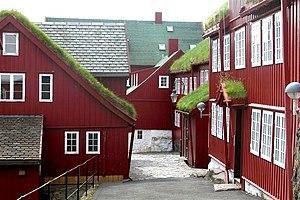
Un toit de gazon, parfois appelé toit de tourbe, est un type de toiture végétale traditionnel scandinave, composé de mottes de gazon disposées sur des couches d'écorce de bouleau répandues sur des planches de bois en pente douce. Jusqu'à la fin du XIXᵉ siècle, c'est le toit le plus commun des maisons en bois rurales de Norvège et dans une grande partie du reste de la Scandinavie. Son aire de développement correspond à peu près à la distribution des techniques de construction en bois provenant de l'architecture vernaculaire de Finlande et de la péninsule scandinave. La charge d'environ 250 kg/m² d'un toit en gazon est un avantage, car il permet de compresser les planches et rendre les murs plus étanches aux courants d'air. En hiver, la charge totale peut ainsi augmenter de 400 ou 500 kg/m², à cause de la neige. Le gazon est aussi un isolant raisonnablement efficace dans un climat froid. L'écorce de bouleau en dessous garantit l'étanchéité de la toiture.